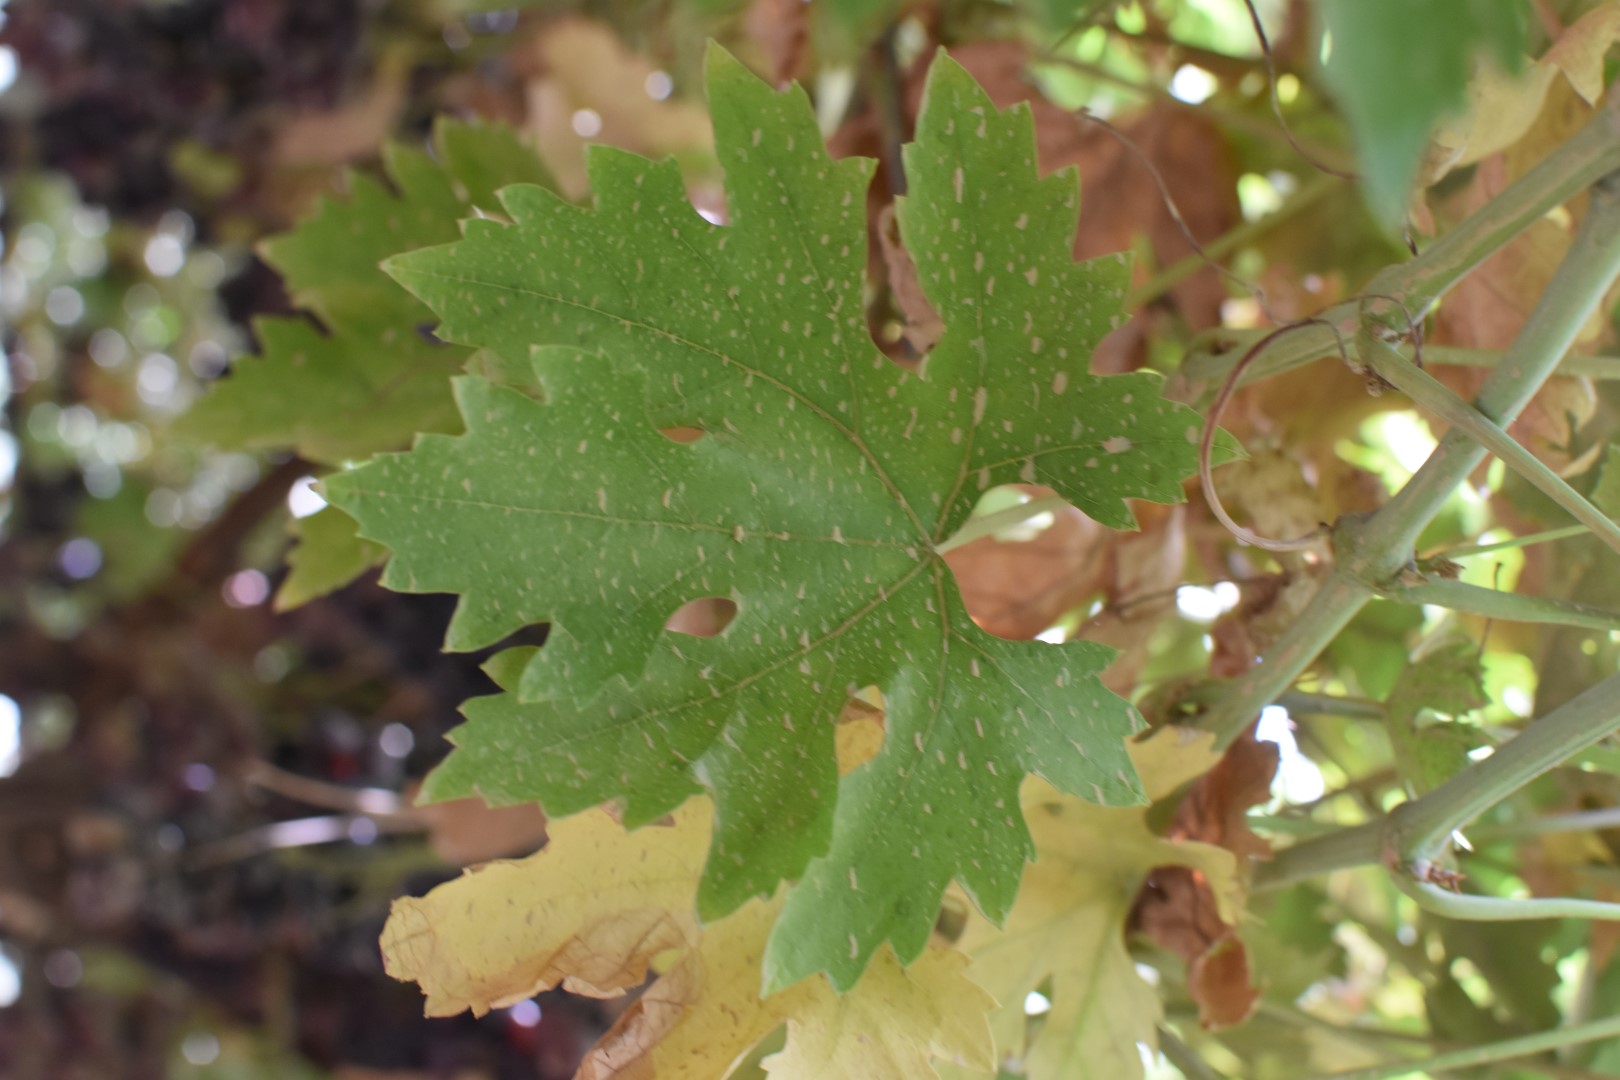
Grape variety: Riasi